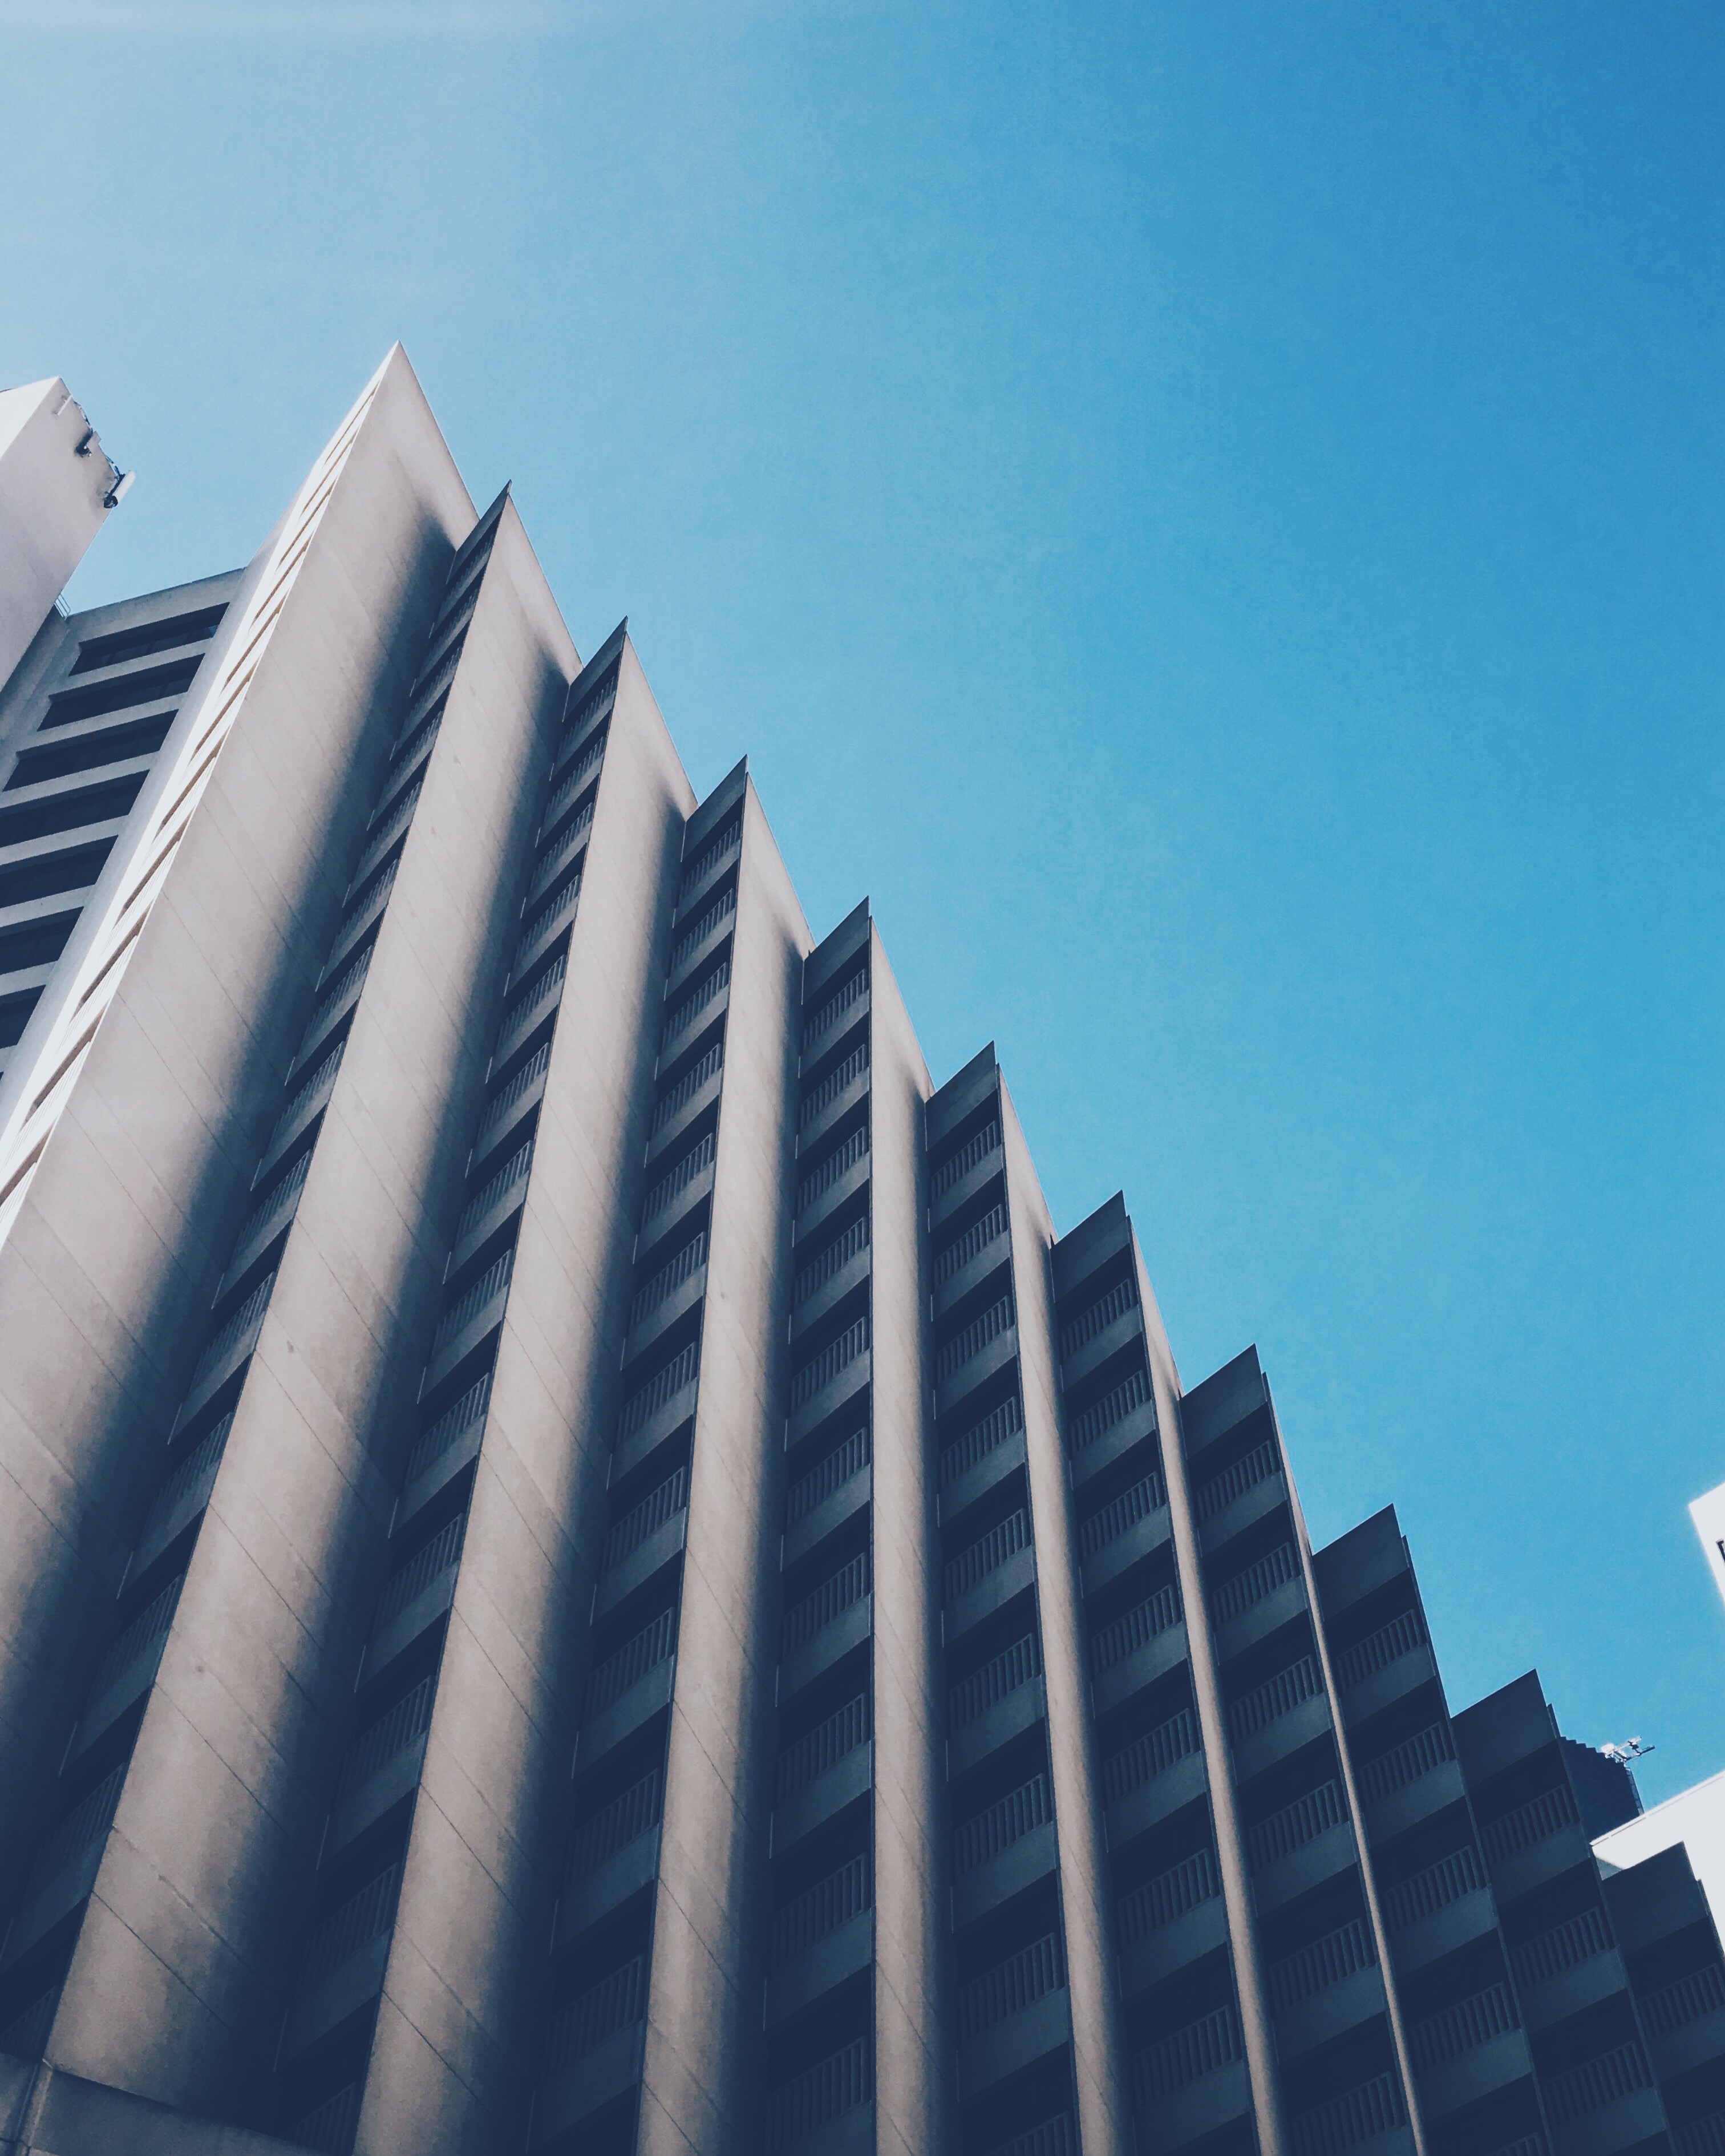
architecture, sky, sunlight, skyscraper, line, reflection, tower, landmark, facade, blue, tower block, shape, atmosphere of earth